Relocation of Serbian industry during the Informbiro period

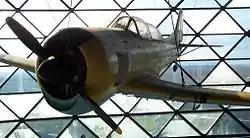
A preserved Soko 522 (initially produced by Ikarus) exhibited at the Museum of Aviation in Belgrade.

The "Ikarus", the first Serbian industry of airplanes, automobiles and machines was moved from Belgrade to Mostar, Bosnia and Herzegovina. A new factory was established in Mostar using machinery brought from Ikarus. Its name was Soko. The communist authorities moved from Belgrade to Mostar both machines and the best skilled experts and technicians who knew how to operate and maintain the machines. Soko was considered as informal successor of Ikarus. Some experts who worked in Ikarus presented their opposition to the moving and destruction of the aviation program of company who had such substantial tradition in it.